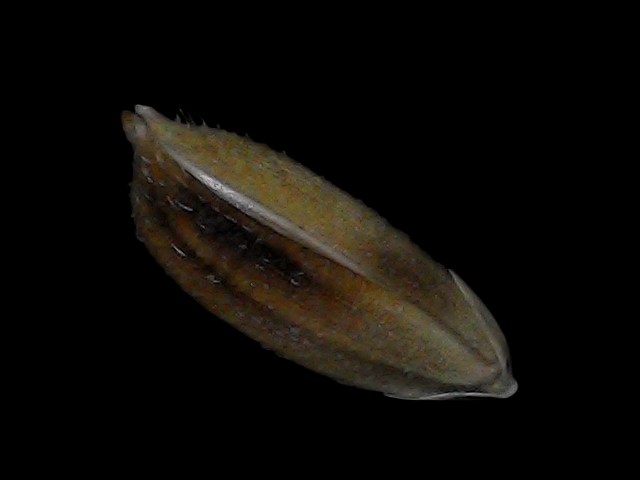
Rice variety: Bd93